Cold Saturday

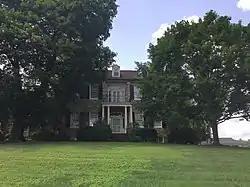

Cold Saturday, or Cold Saturday Farm, is a historic home and farm complex located near Finksburg, Carroll County, Maryland. The house is significant for embodying the characteristics of Anglo-American gentry farms that are common in the Tidewater region.